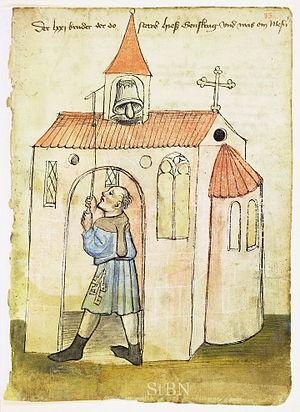
Une horloge est un instrument conventionnel de mesure du temps qui généralement indique l'heure en continu ; étymologiquement, le terme vient du mot latin horologium « qui dit l’heure », lui-même dérivé du mot grec ὡρολόγιον [formé à partir de oρα, l'heure et de λέγειν, dire, λόγιον, le dire ].